Roger Byrne

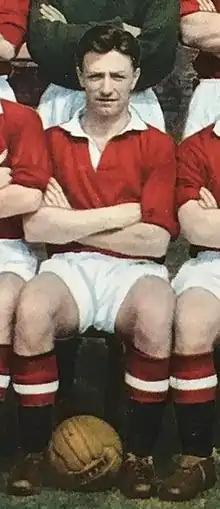
Byrne in 1957

Roger William Byrne (8 September 1929 – 6 February 1958) was an English footballer who played as a full-back and captain of Manchester United. He died at the age of 28 in the Munich air disaster. He was one of the eight Manchester United players who lost their lives in the disaster on 6 February 1958. He made 33 appearances for the England national team.